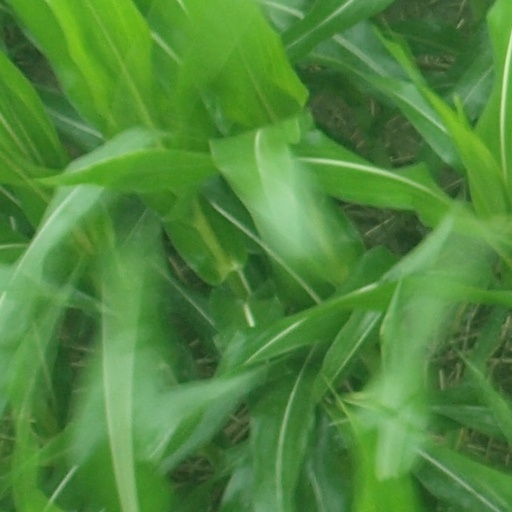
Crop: maize; corn